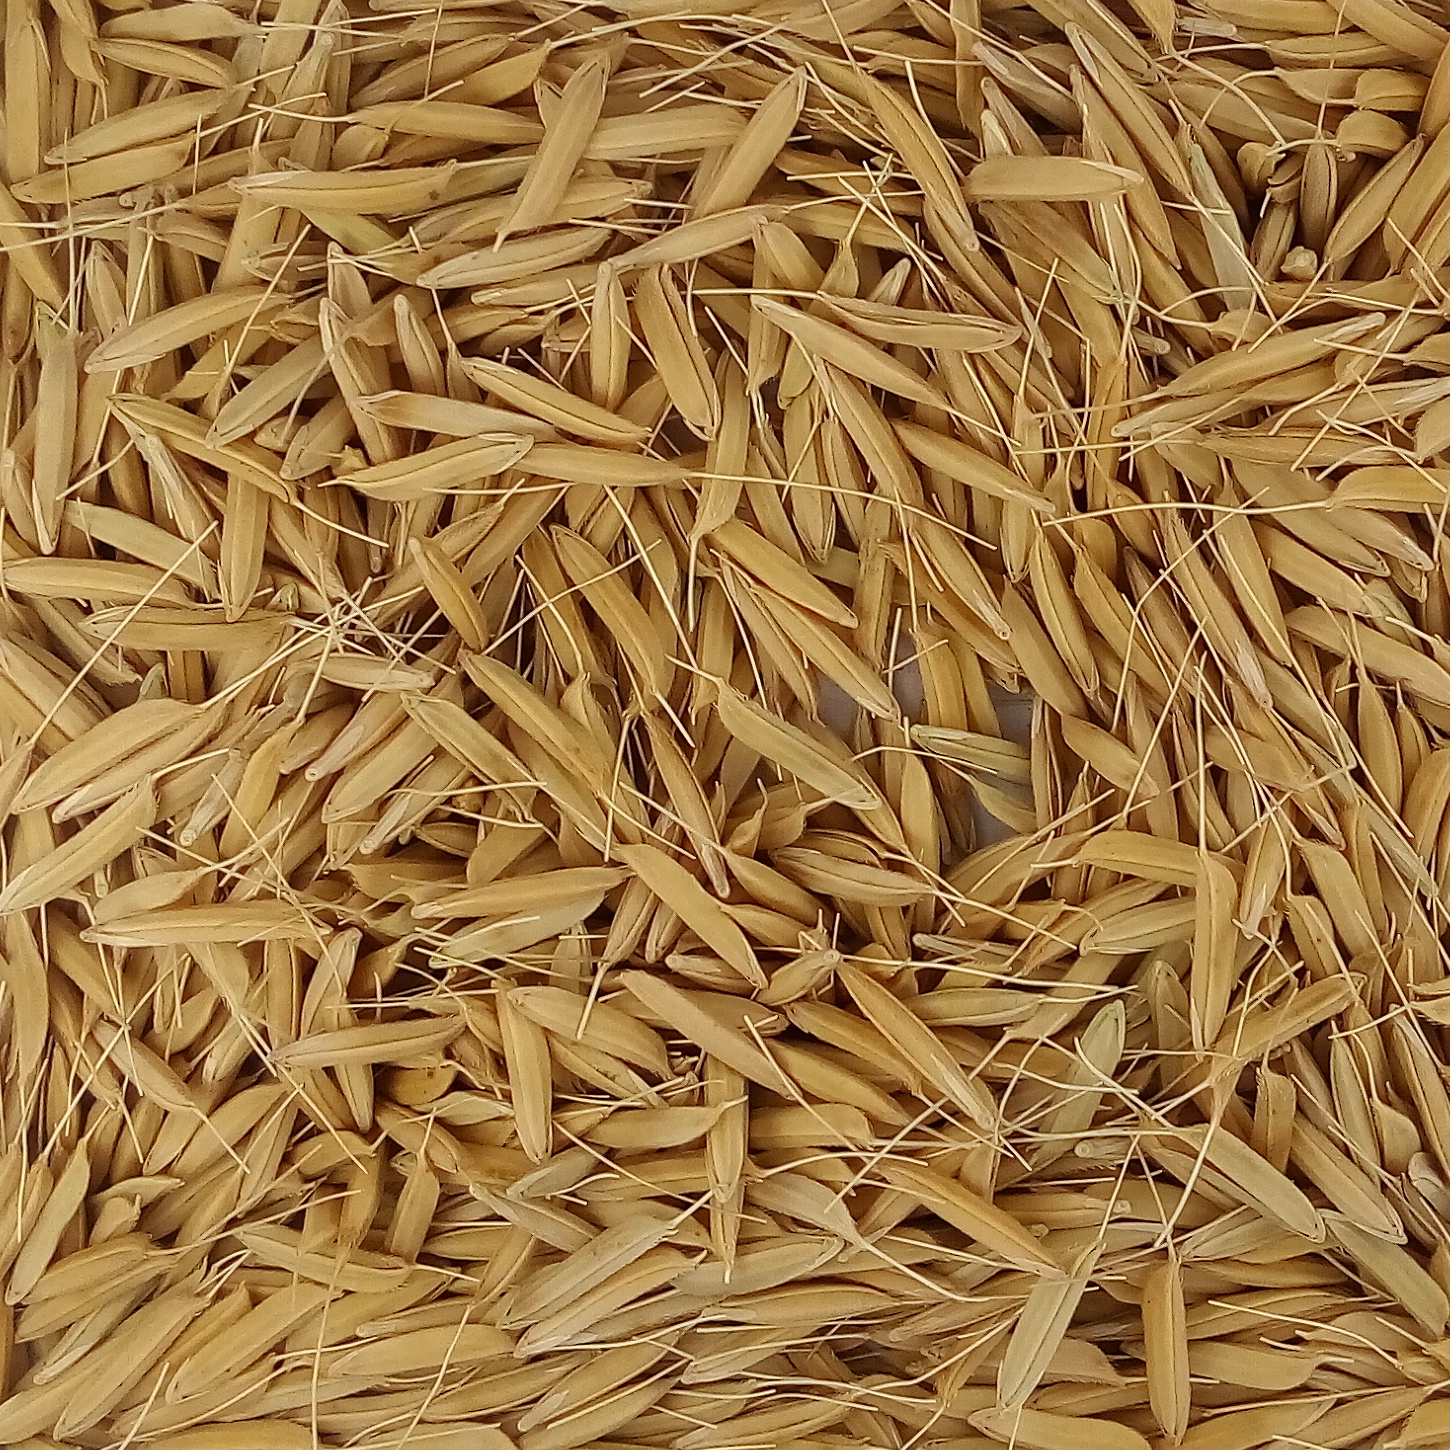
Rice seed variety: PB1